Newport, Jersey City

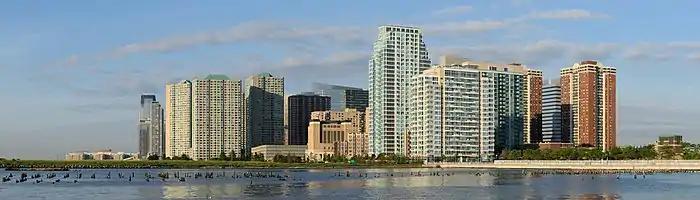
View of Newport from Hoboken (2015)

Many buildings offer views of the Hudson River and the New York City skyline. A portion of the Hudson River Waterfront Walkway runs through Newport.